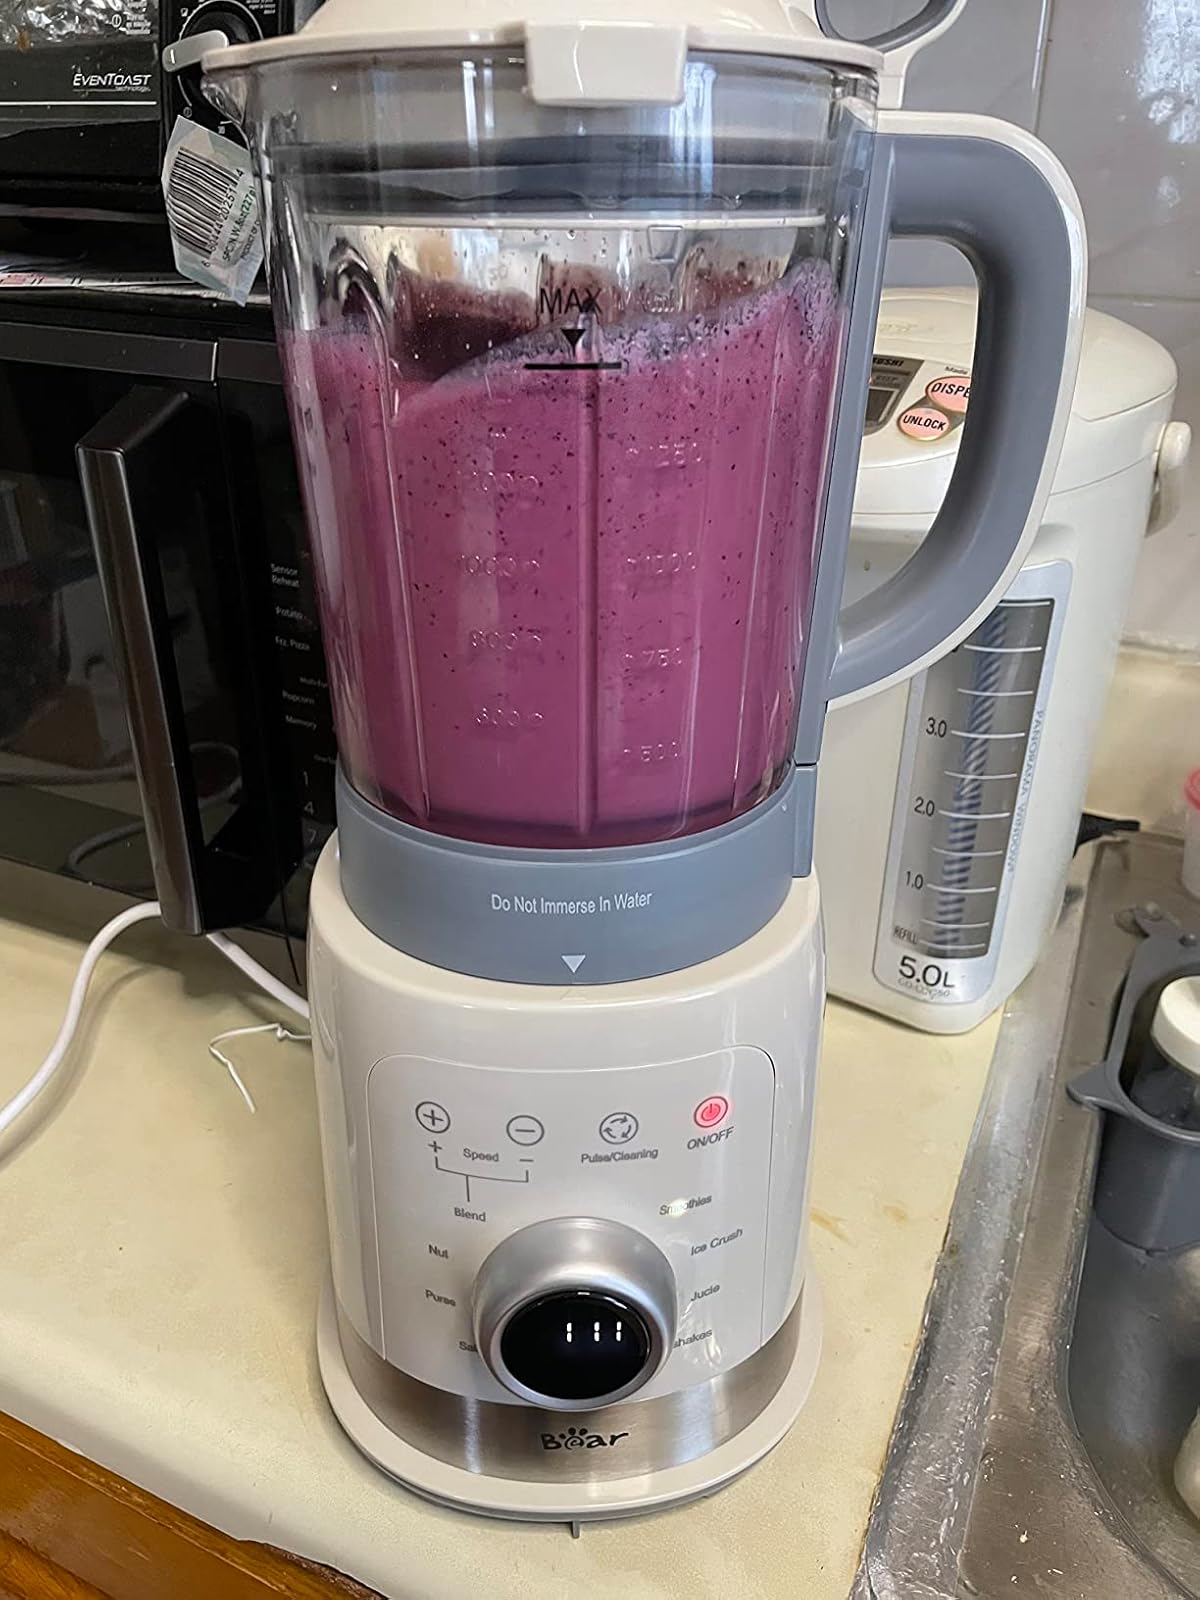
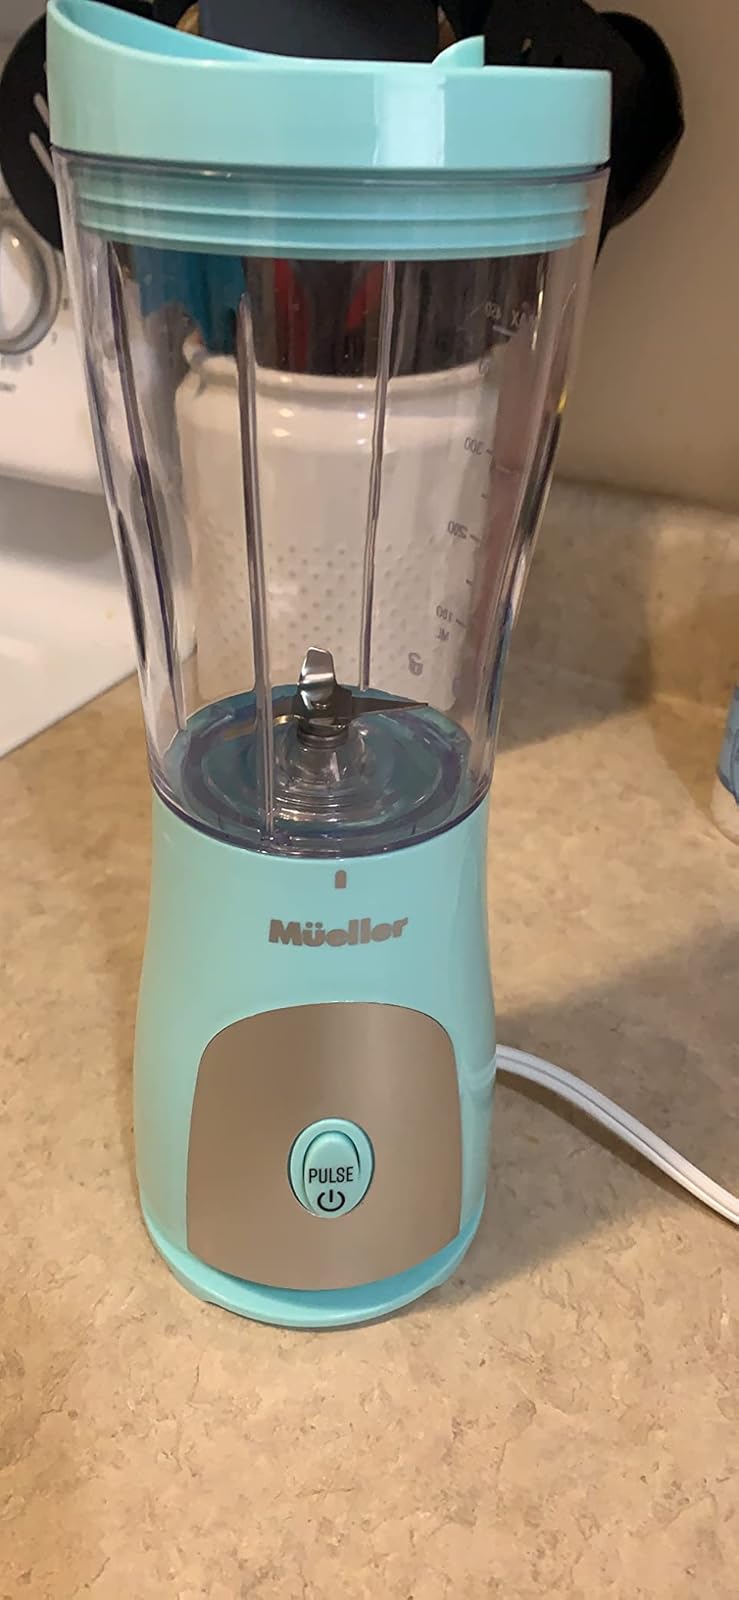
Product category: items_blender
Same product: no